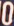
Number: 0